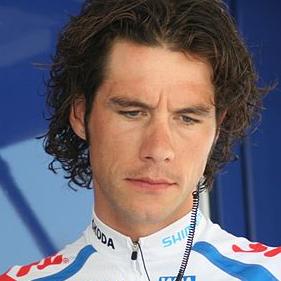
Age: 28